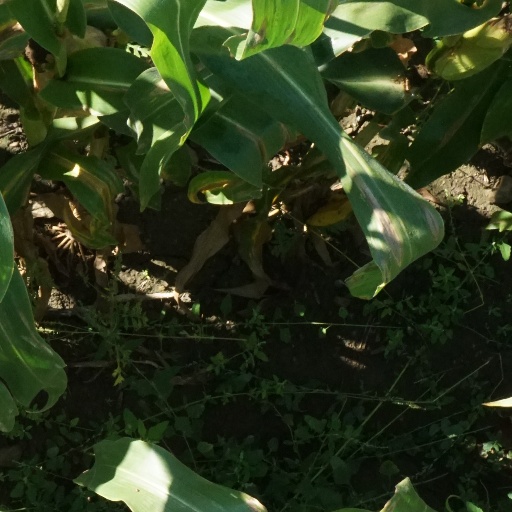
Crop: maize; corn